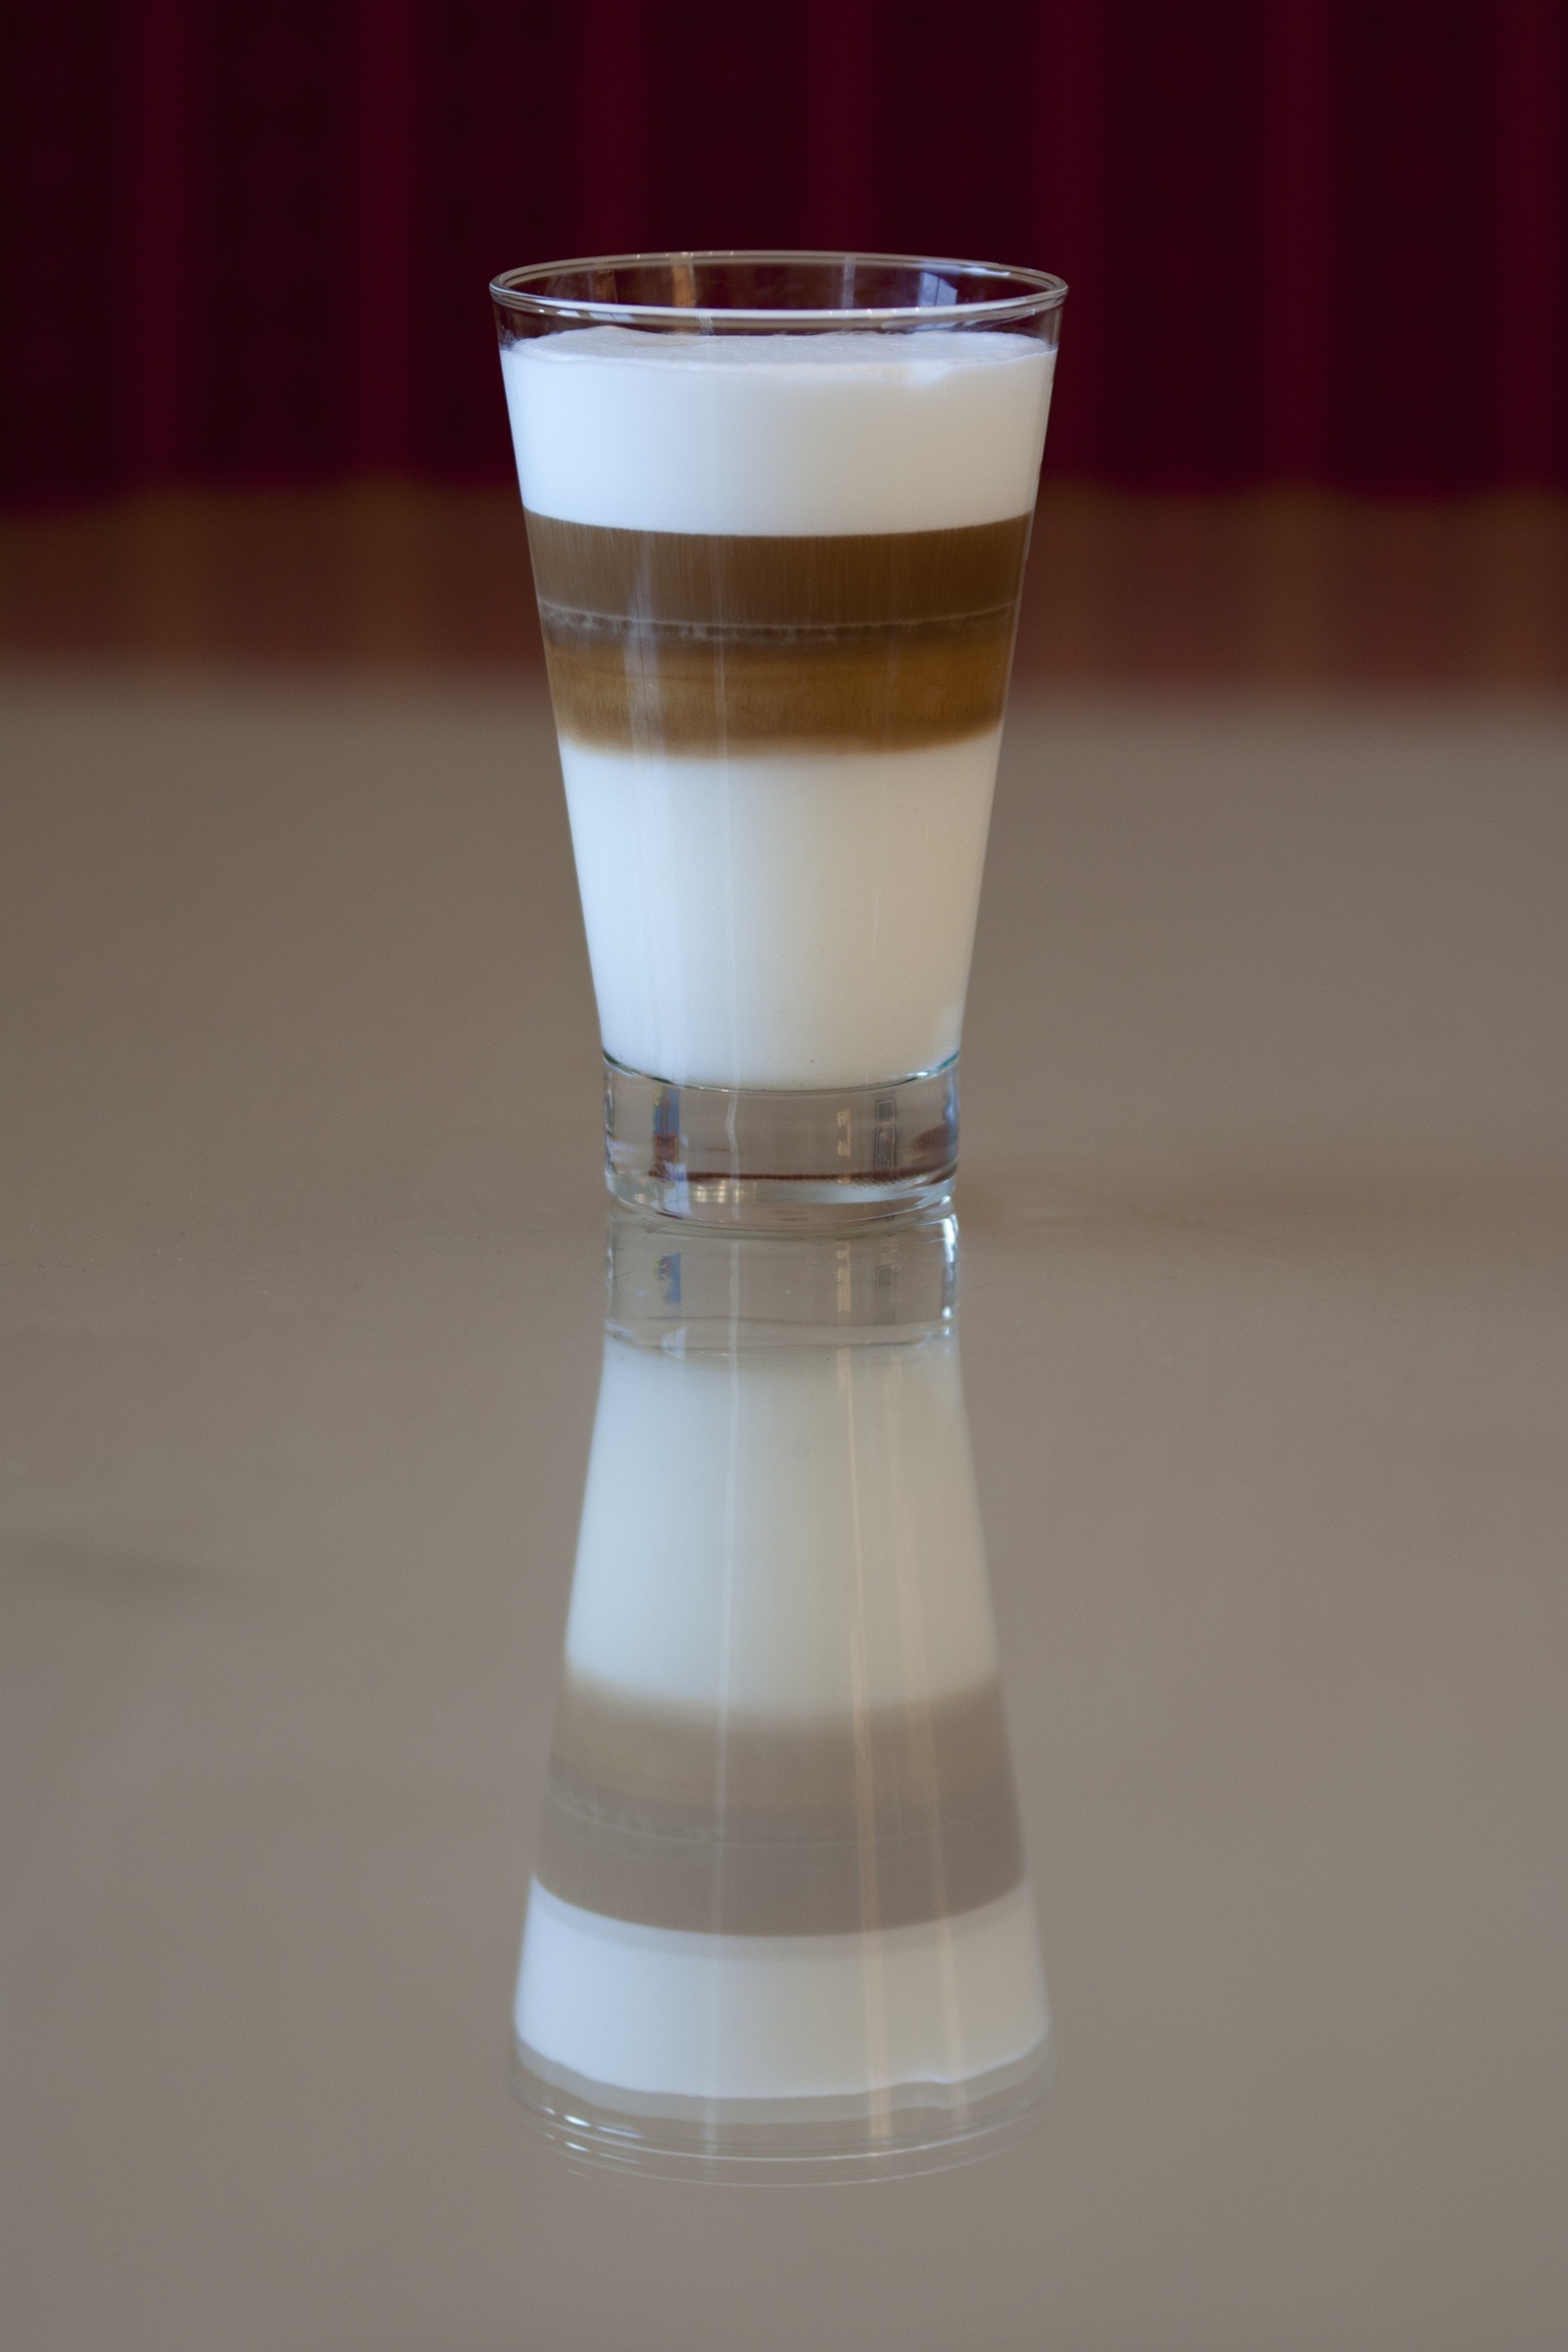
coffee, caf au lait, foam, cappuccino, latte macchiato, milk cafe, aroma, milchschaum, glass, hot